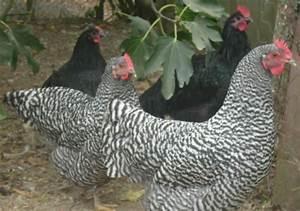
chicken